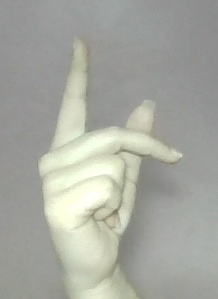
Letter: dha